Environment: real
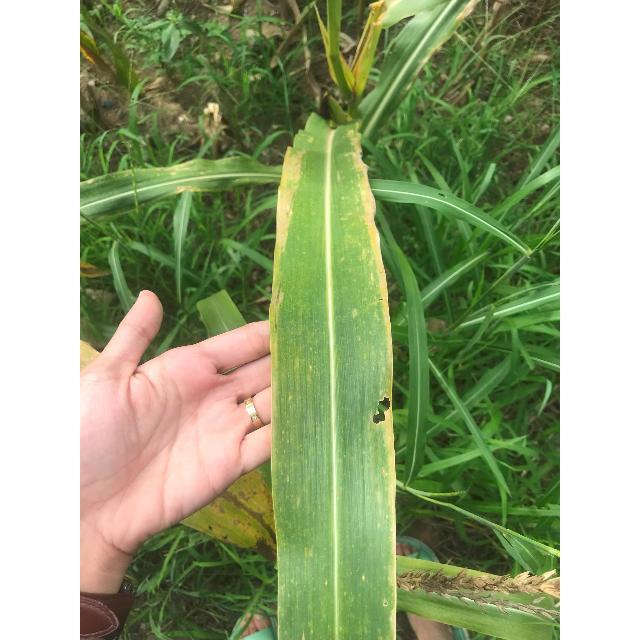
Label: potassium_deficiency